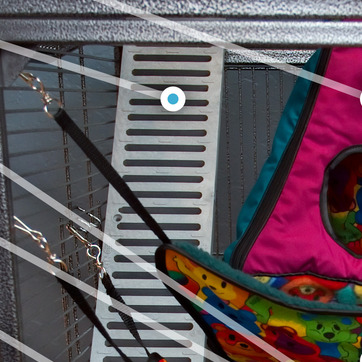
Material: plastic